Epworth by the Sea

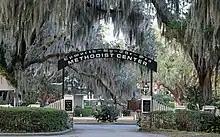
Southern entrance

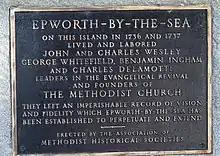
Plaque

Epworth by the Sea is an 83-acre Christian conference and retreat center in Georgia, United States. It is used for Methodist-based events. It is located on the banks of the Frederica River, north of Gascoigne Bluff on Saint Simons Island, Georgia. The center was named "Epworth by the Sea" in honor of Epworth, the boyhood home of Charles and John Wesley, founders of Methodism. It is owned and operated by the South Georgia Conference of the United Methodist Church. Epworth is located on part of Hamilton Plantation which was purchased on October 29, 1949. It opened to the public in 1950, under the leadership of Bishop Arthur James Moore. Moore, from Georgia, was an elected bishop in the Methodist Episcopal Church, and also a leader of the Atlanta Area of the Methodist Church. At the start, the center featured only a few rural camp facilities and old plantation buildings. Epworth's stated mission is "to provide a Christian place for worship, study and fellowship."